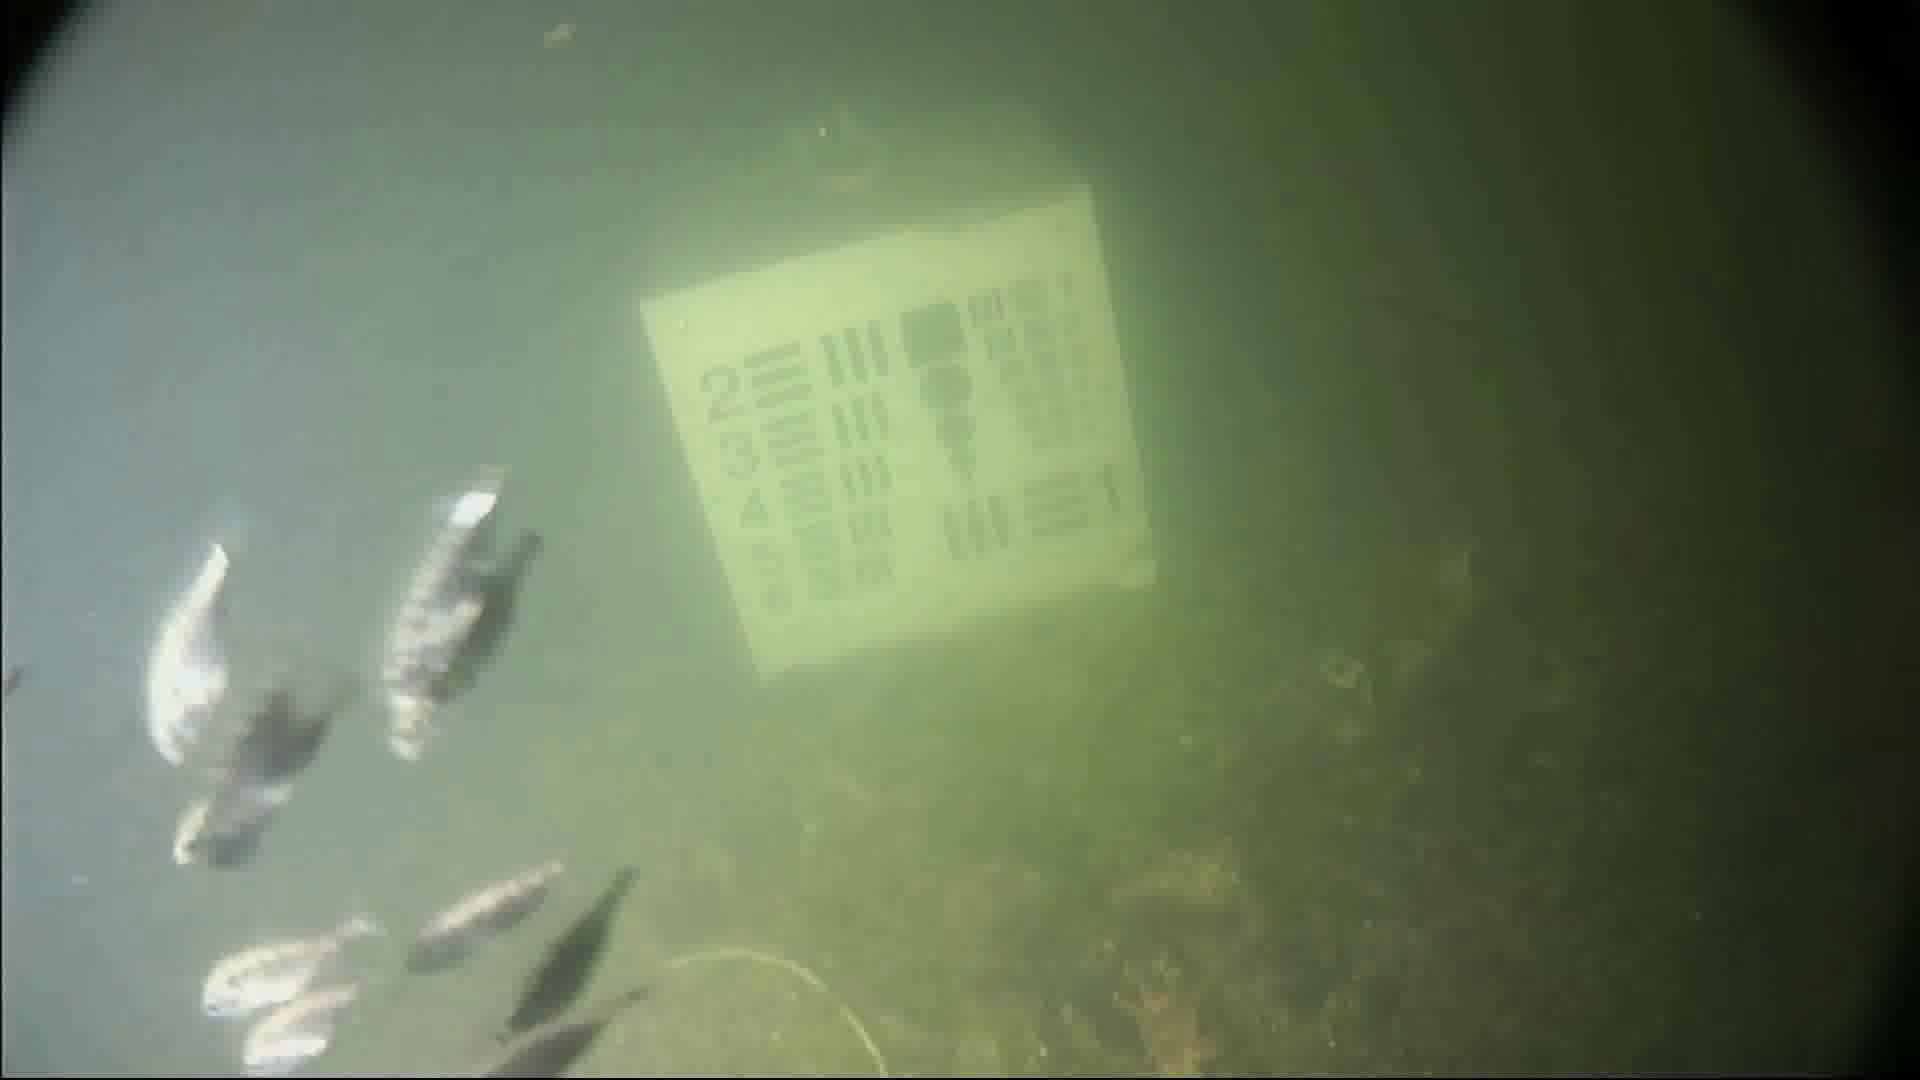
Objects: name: small_fish
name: starfish